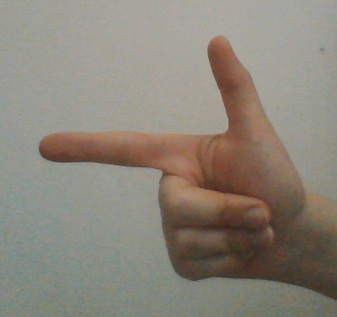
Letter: yaa